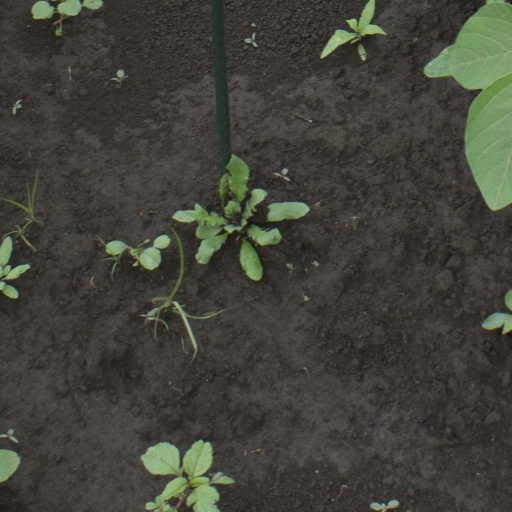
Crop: soybean